50 Cassiopeiae

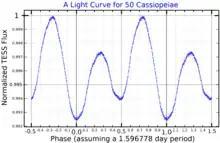
A light curve for 50 Cassiopeiae, plotted from "TESS" data

It is an A-type main-sequence star with a stellar classification of A2 V. It is a suspected variable star with a very small amplitude. 50 Cas has an estimated 2.56 times the mass of the Sun, and about 2.5 times the Sun's radius. It is radiating 64 times the Sun's luminosity from its photosphere at an effective temperature of around 9,376 K.